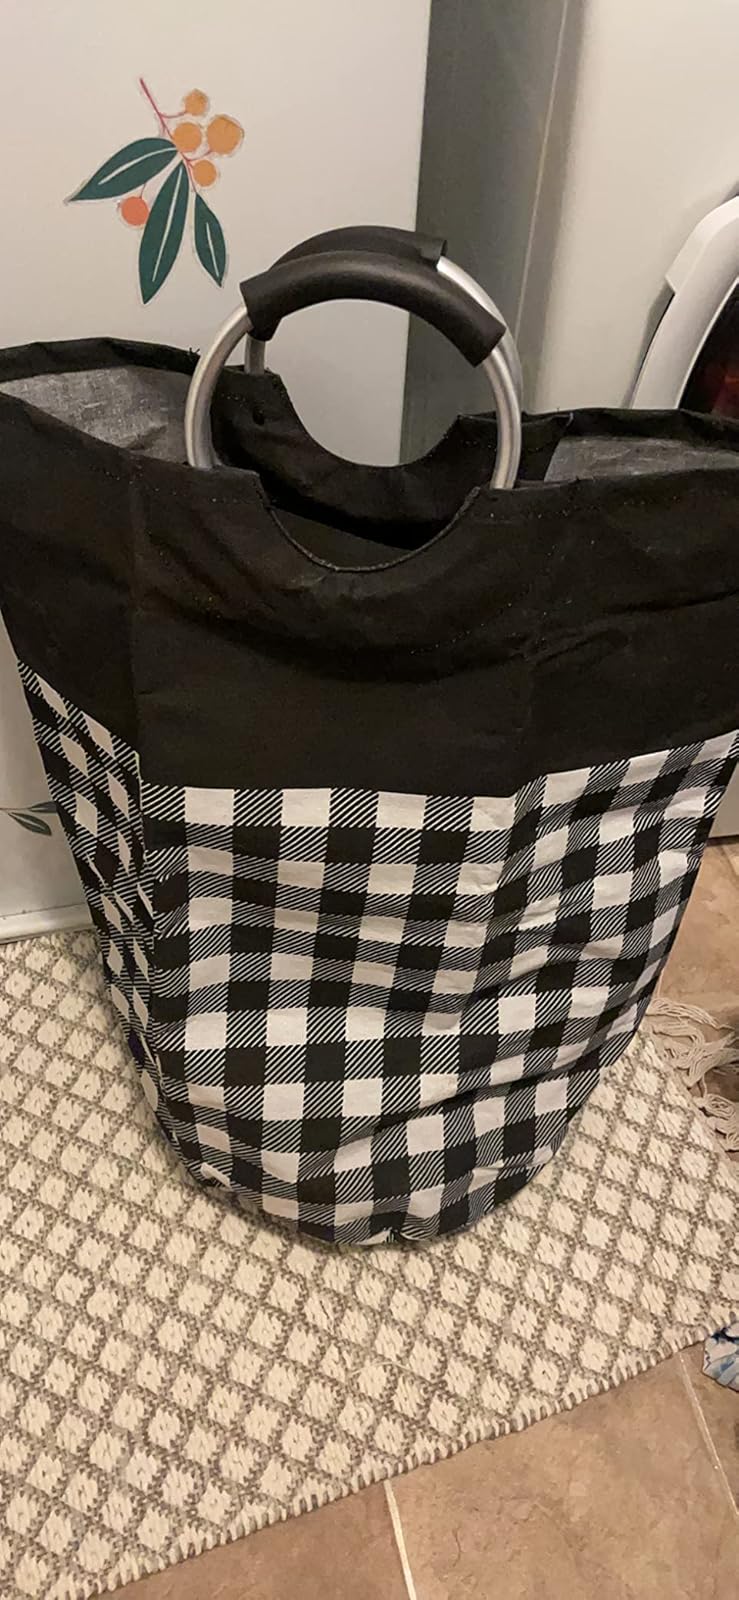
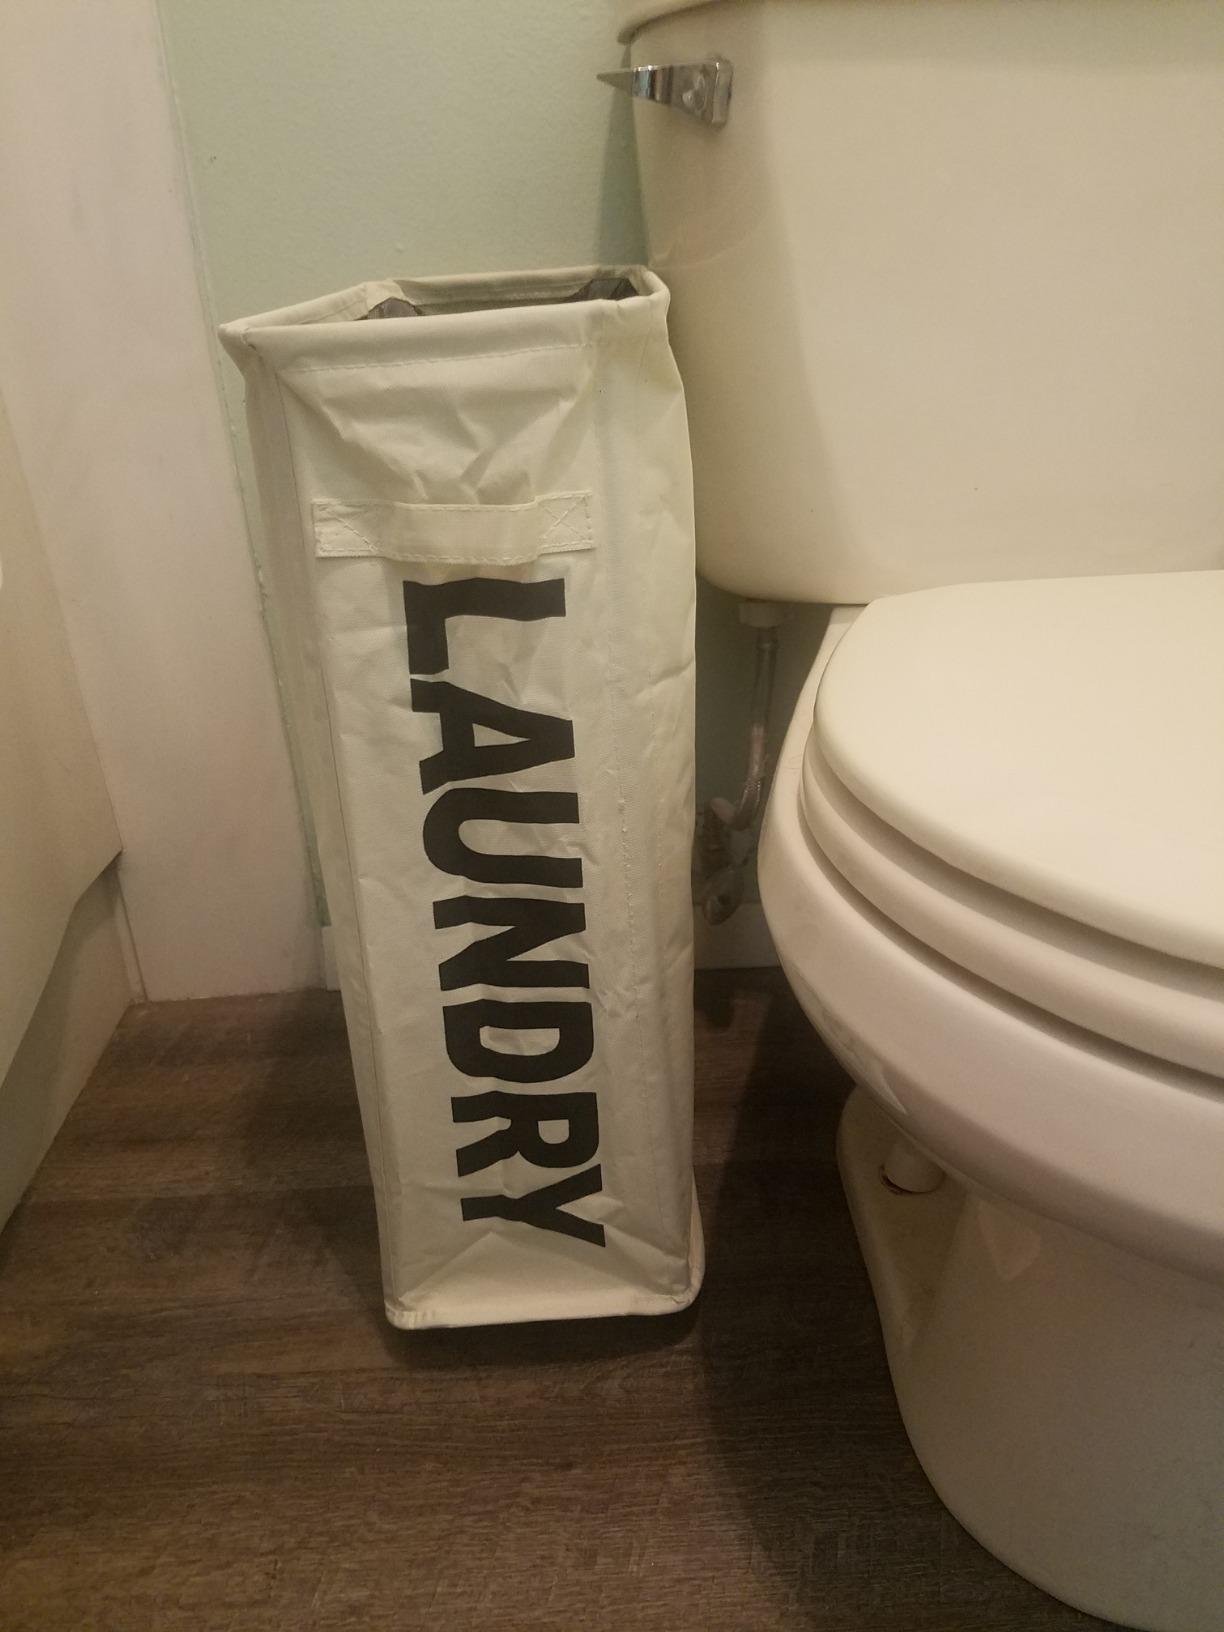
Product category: items_hamper
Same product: no